First Abe Cabinet

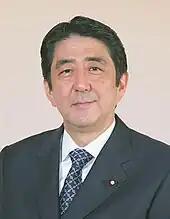
Prime Minister Shinzō Abe

Abe was elected to the House of Representatives in 1993, and by 1999 was serving as Director of the Committee on Health and Welfare, and as Director of the Social Affairs Division of the Liberal Democratic Party. In 2003, Abe was elected Secretary General of the Liberal Democratic Party, and two years later became Chief Cabinet Secretary.